Daviesia cordata

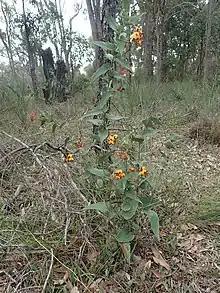
Habit

Daviesia cordata, commonly known as bookleaf, is a species of flowering plant in the family Fabaceae and is endemic to the south-west of Western Australia. It is a slender, erect shrub with scattered egg-shaped phyllodes, and yellow-orange and pinkish-purple flowers.